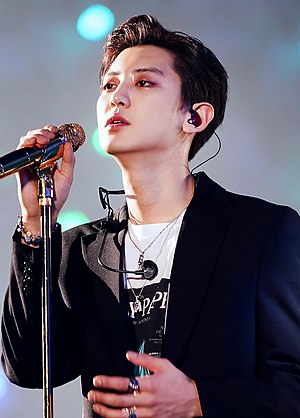
Park Chanyeol
Park Chanyeol, bedre kendt med kunstnernavnet 박찬열 / Chanyeol er Sydkoreask sanger.